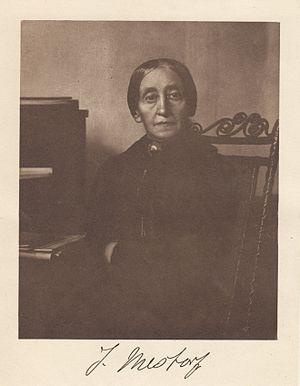
Johanna Mestorf, née le 17 avril 1828 à Bad Bramstedt, et morte le 20 juillet 1909 à Kiel, est une archéologue allemande.